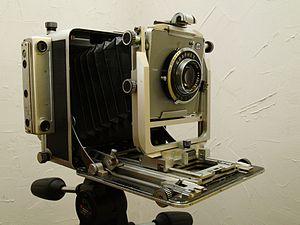
Chambre technique 4""x5"" MPP mark VIII du fabricant anglais Precision Products Ltd"